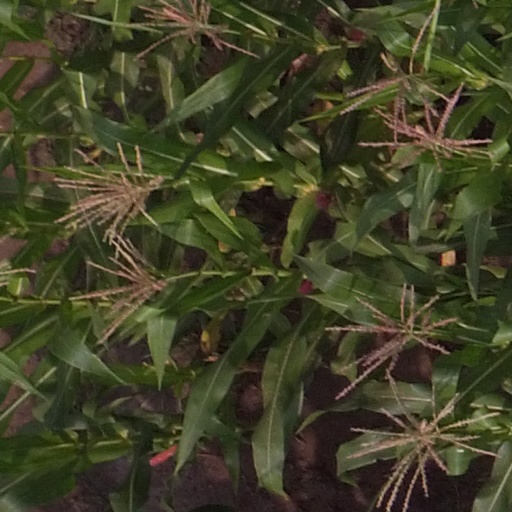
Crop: maize; corn